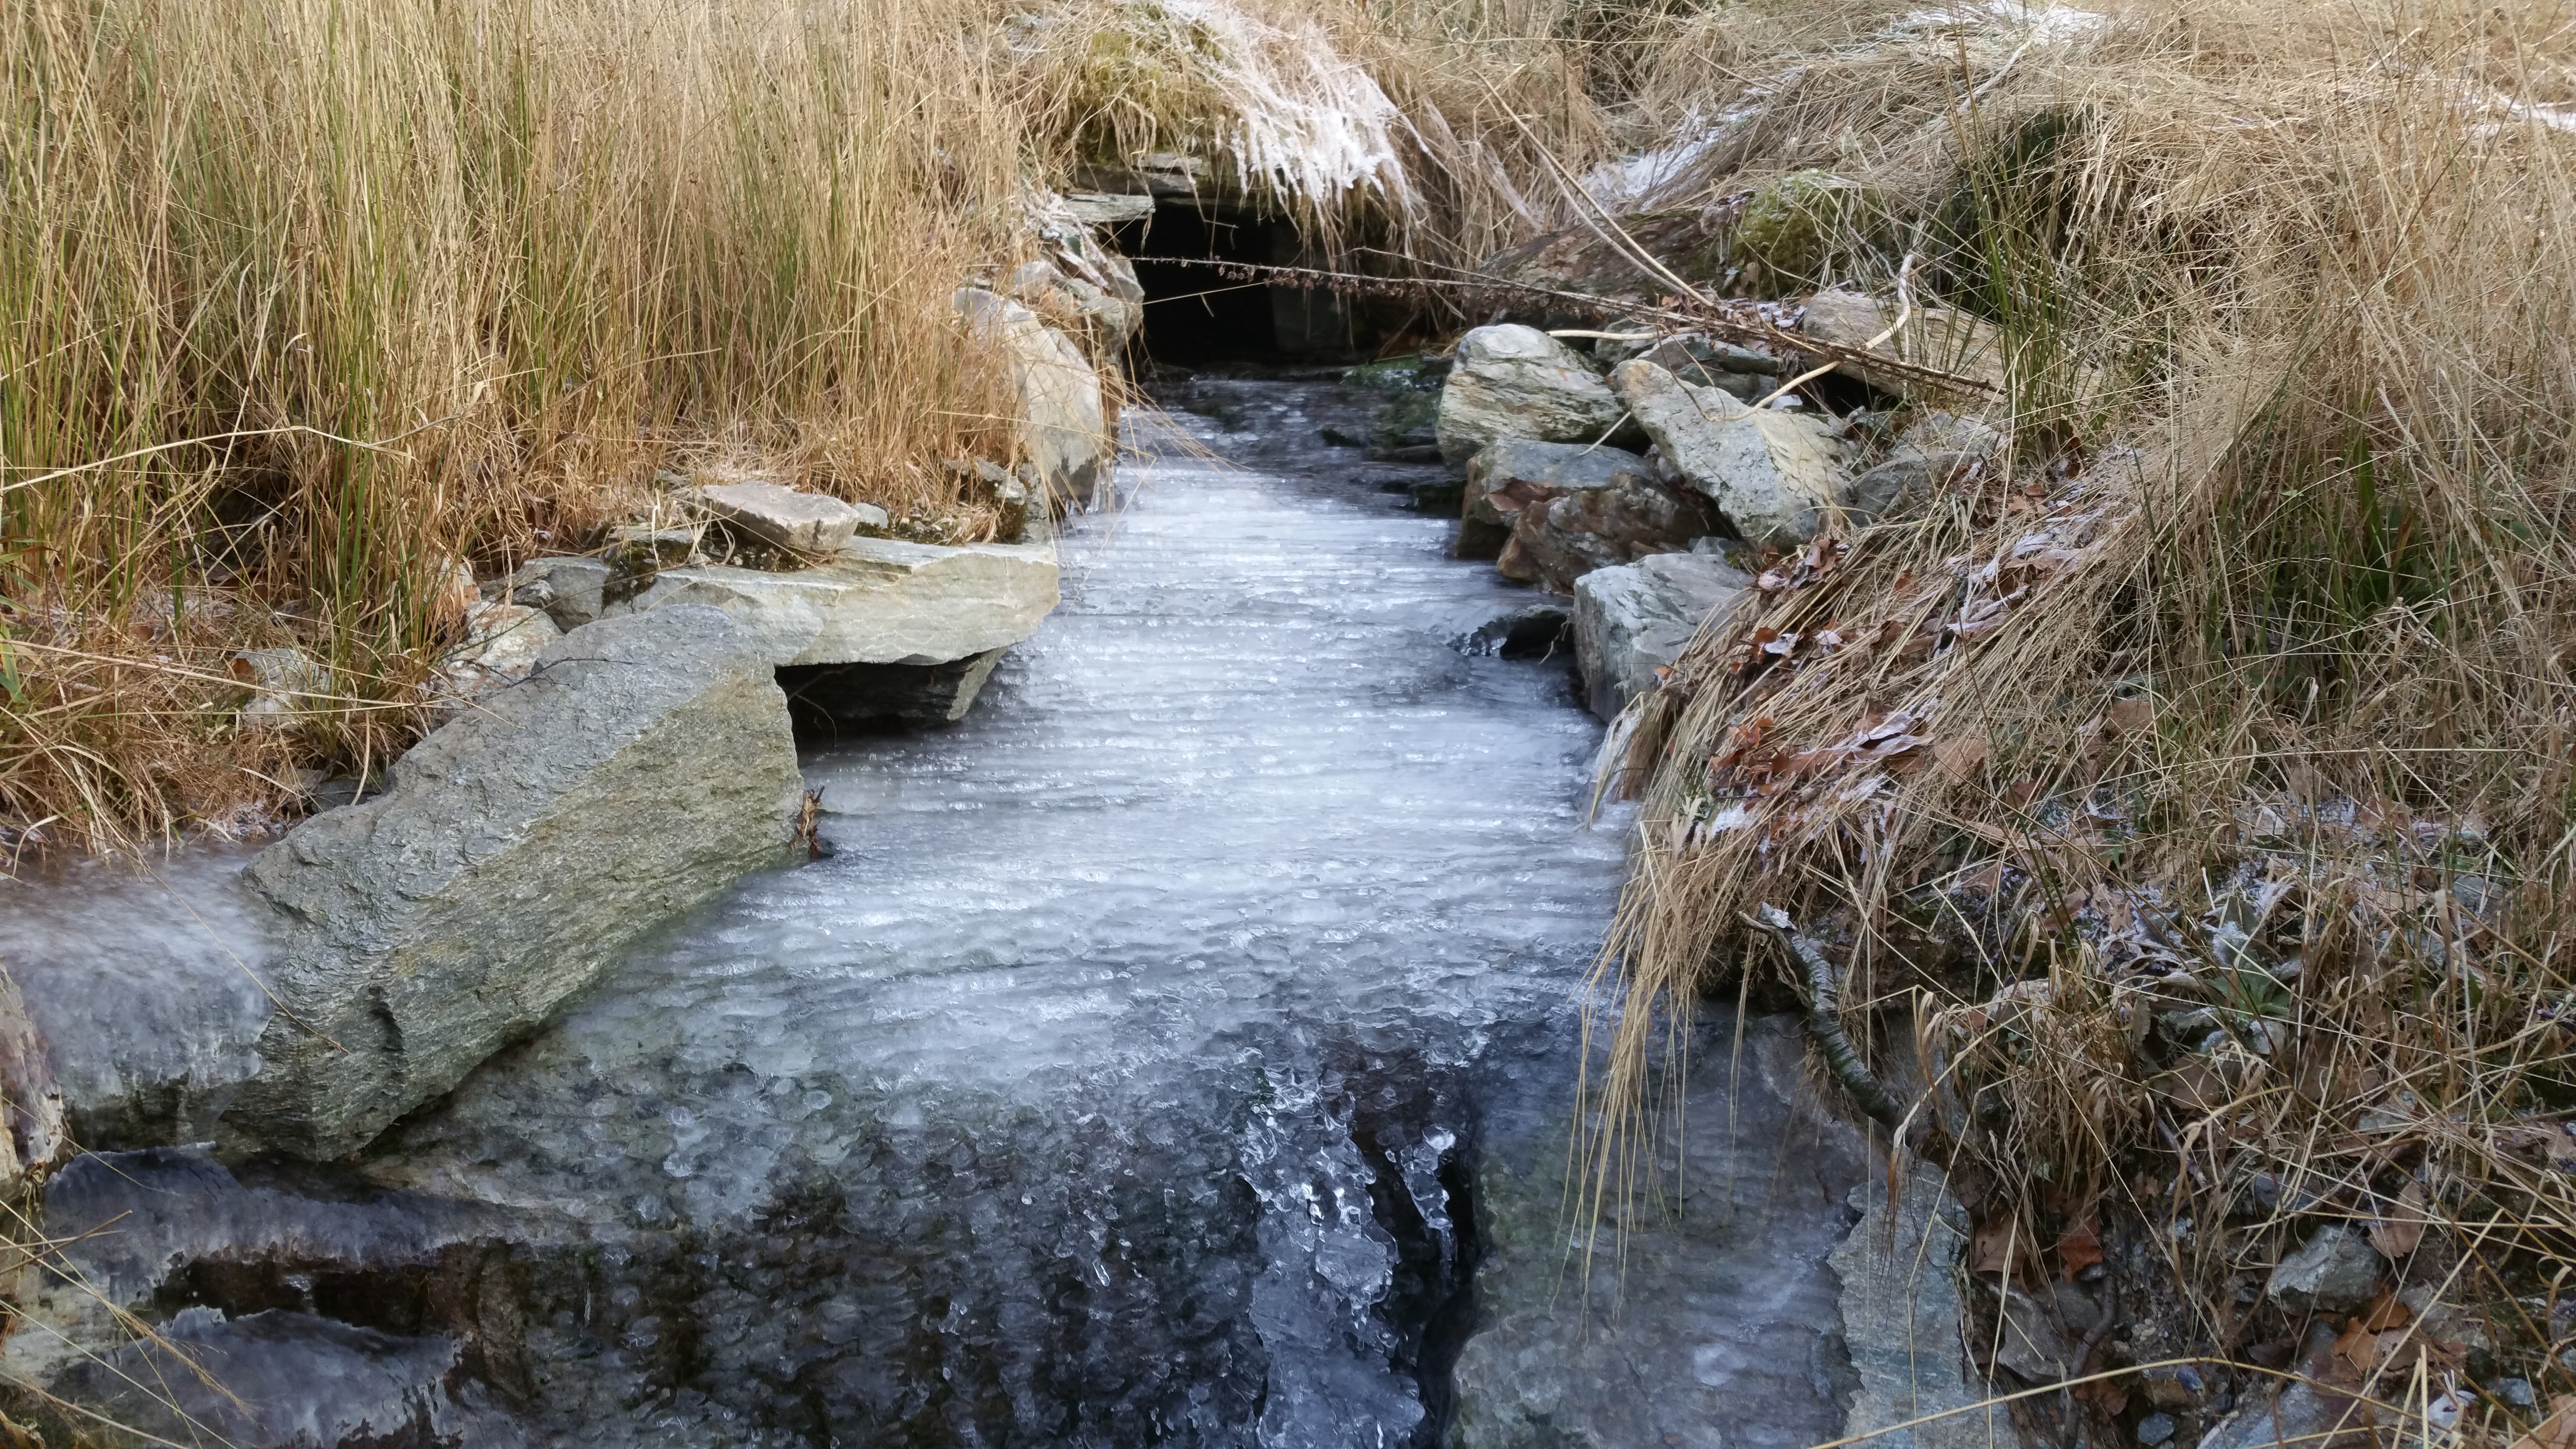
water, nature, grass, creek, wilderness, cold, winter, trail, river, wildlife, stream, ice, autumn, rapid, frozen, season, waterway, body of water, straw, withered, the nature of the, watercourse, landform, geographical feature